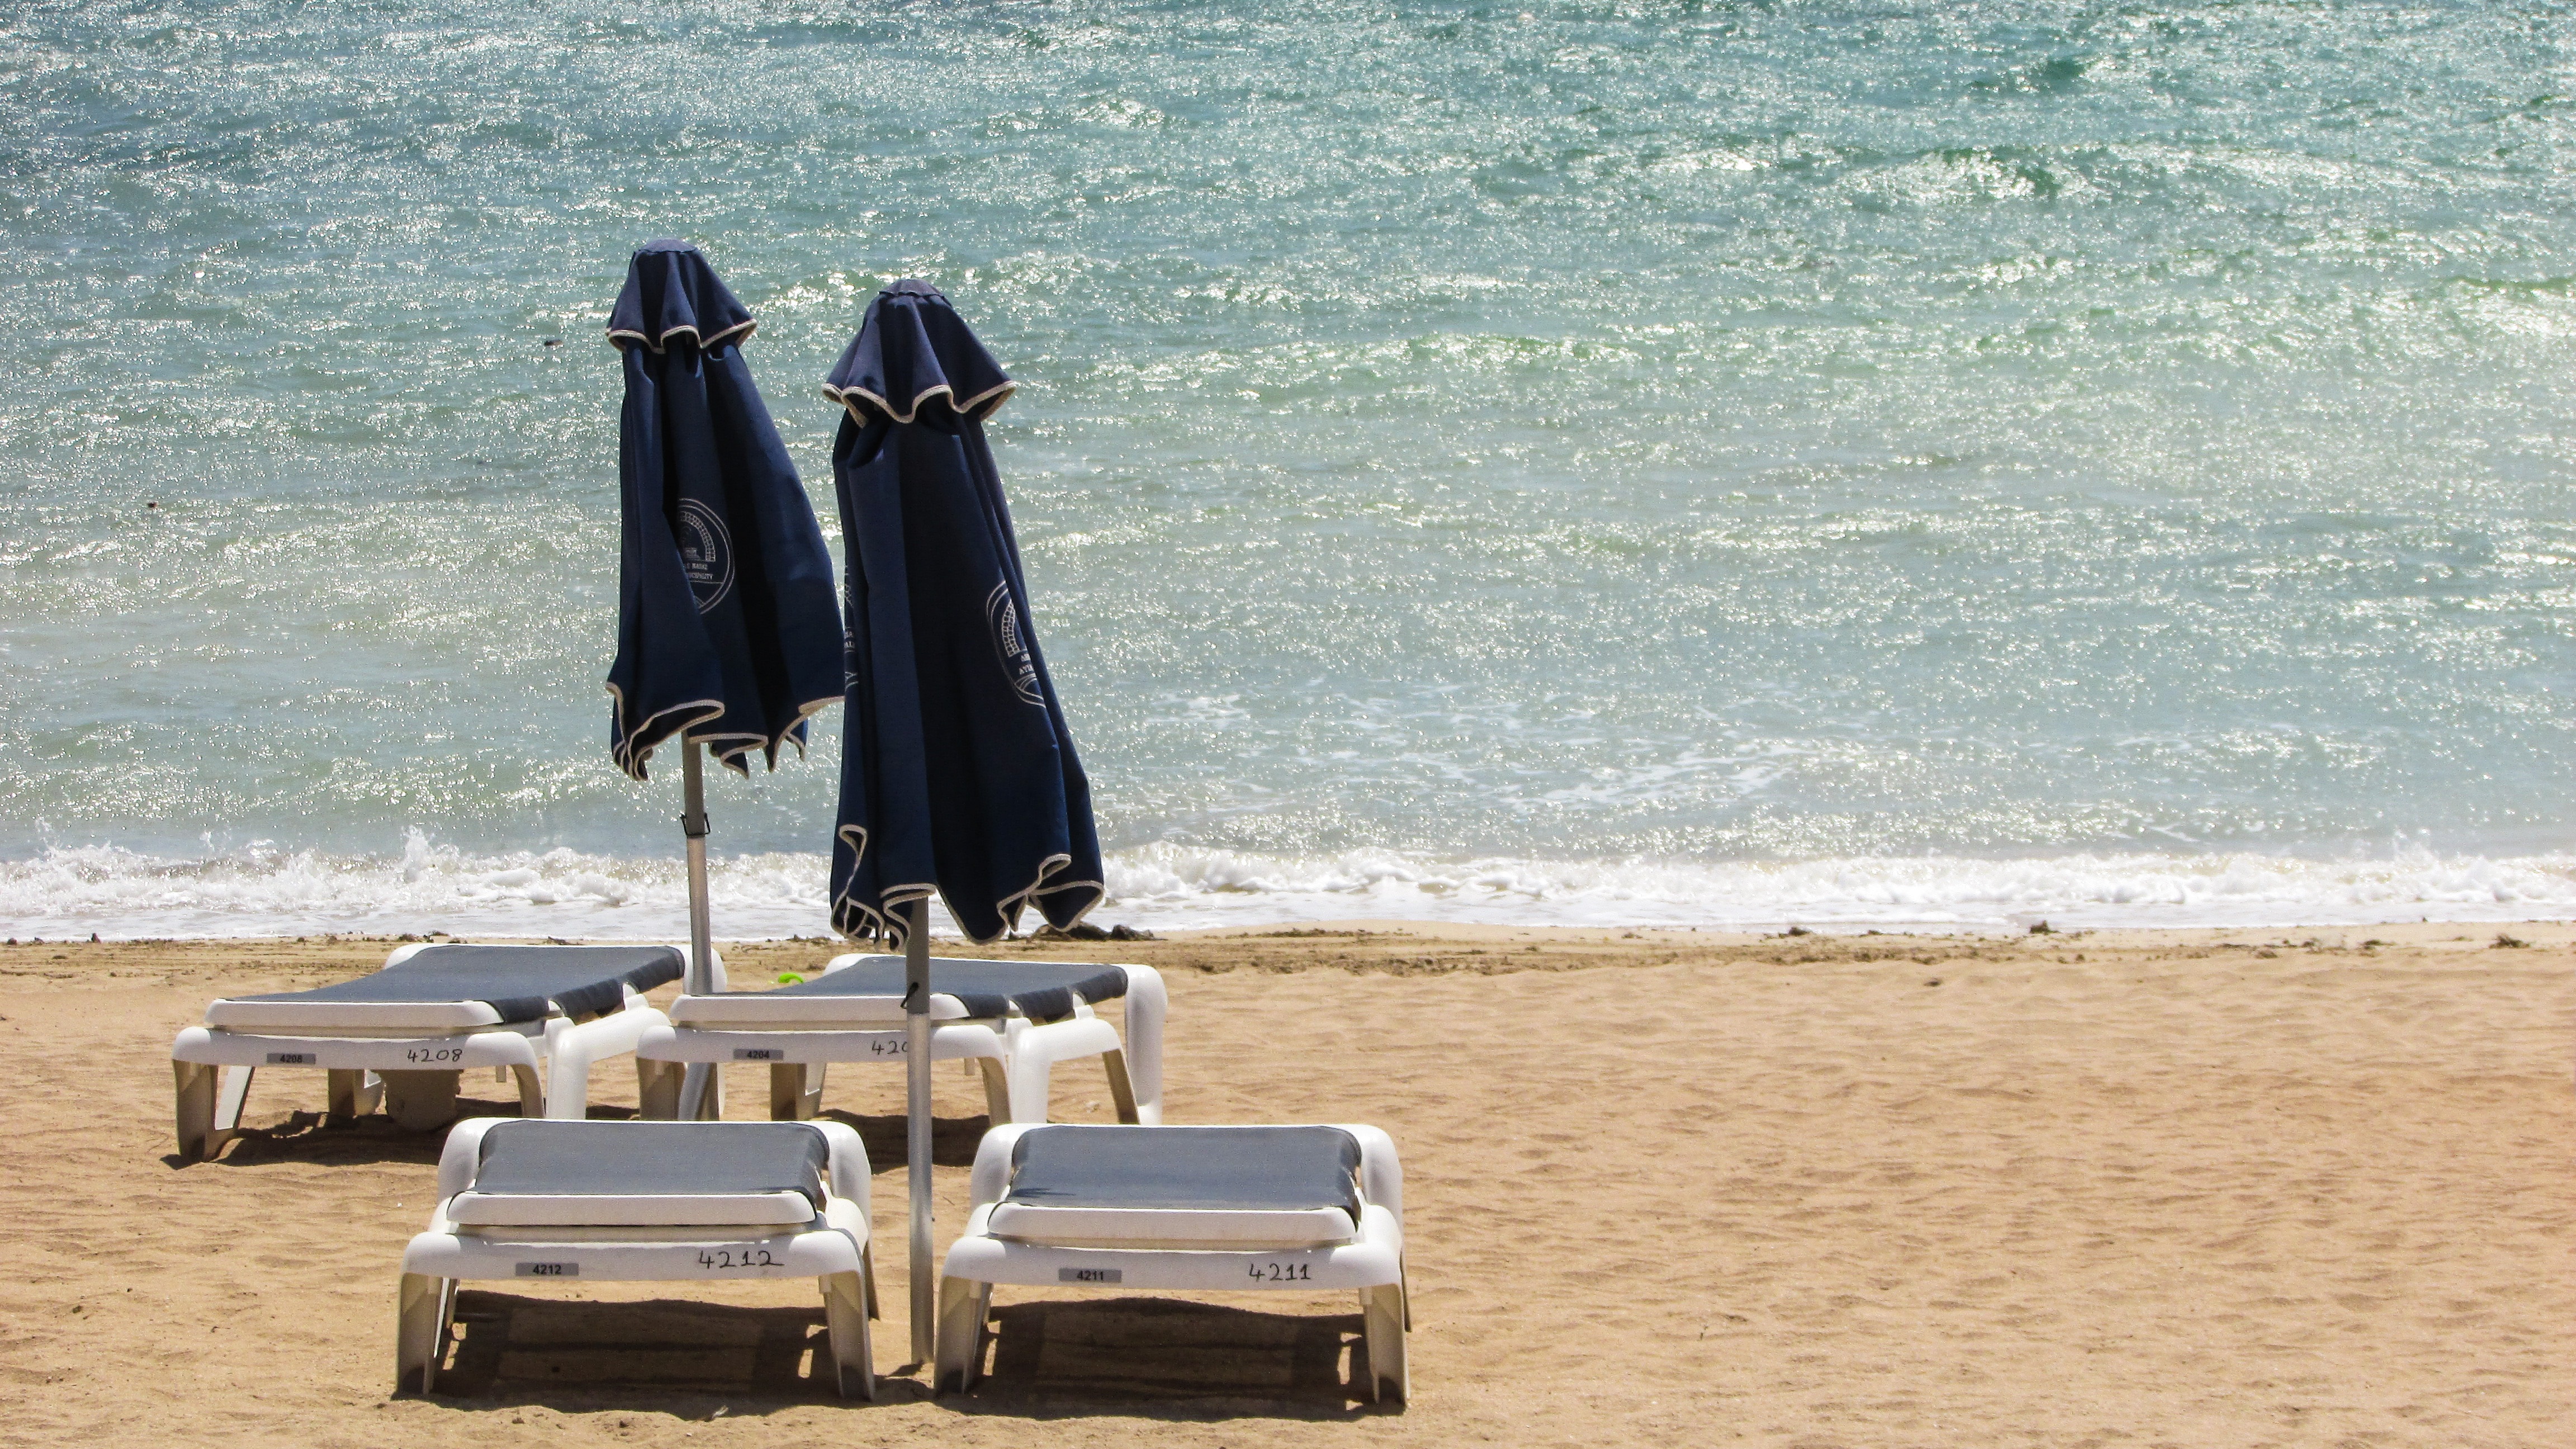
beach, sea, coast, sand, boat, shore, summer, vacation, vehicle, relax, umbrella, holiday, tourism, leisure, body of water, relaxation, cyprus, sunbed